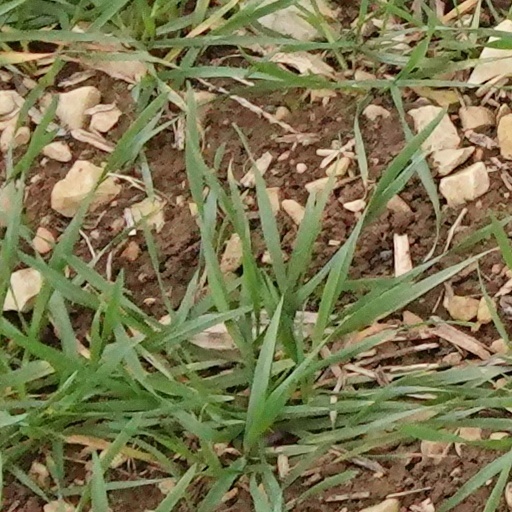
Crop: wheat